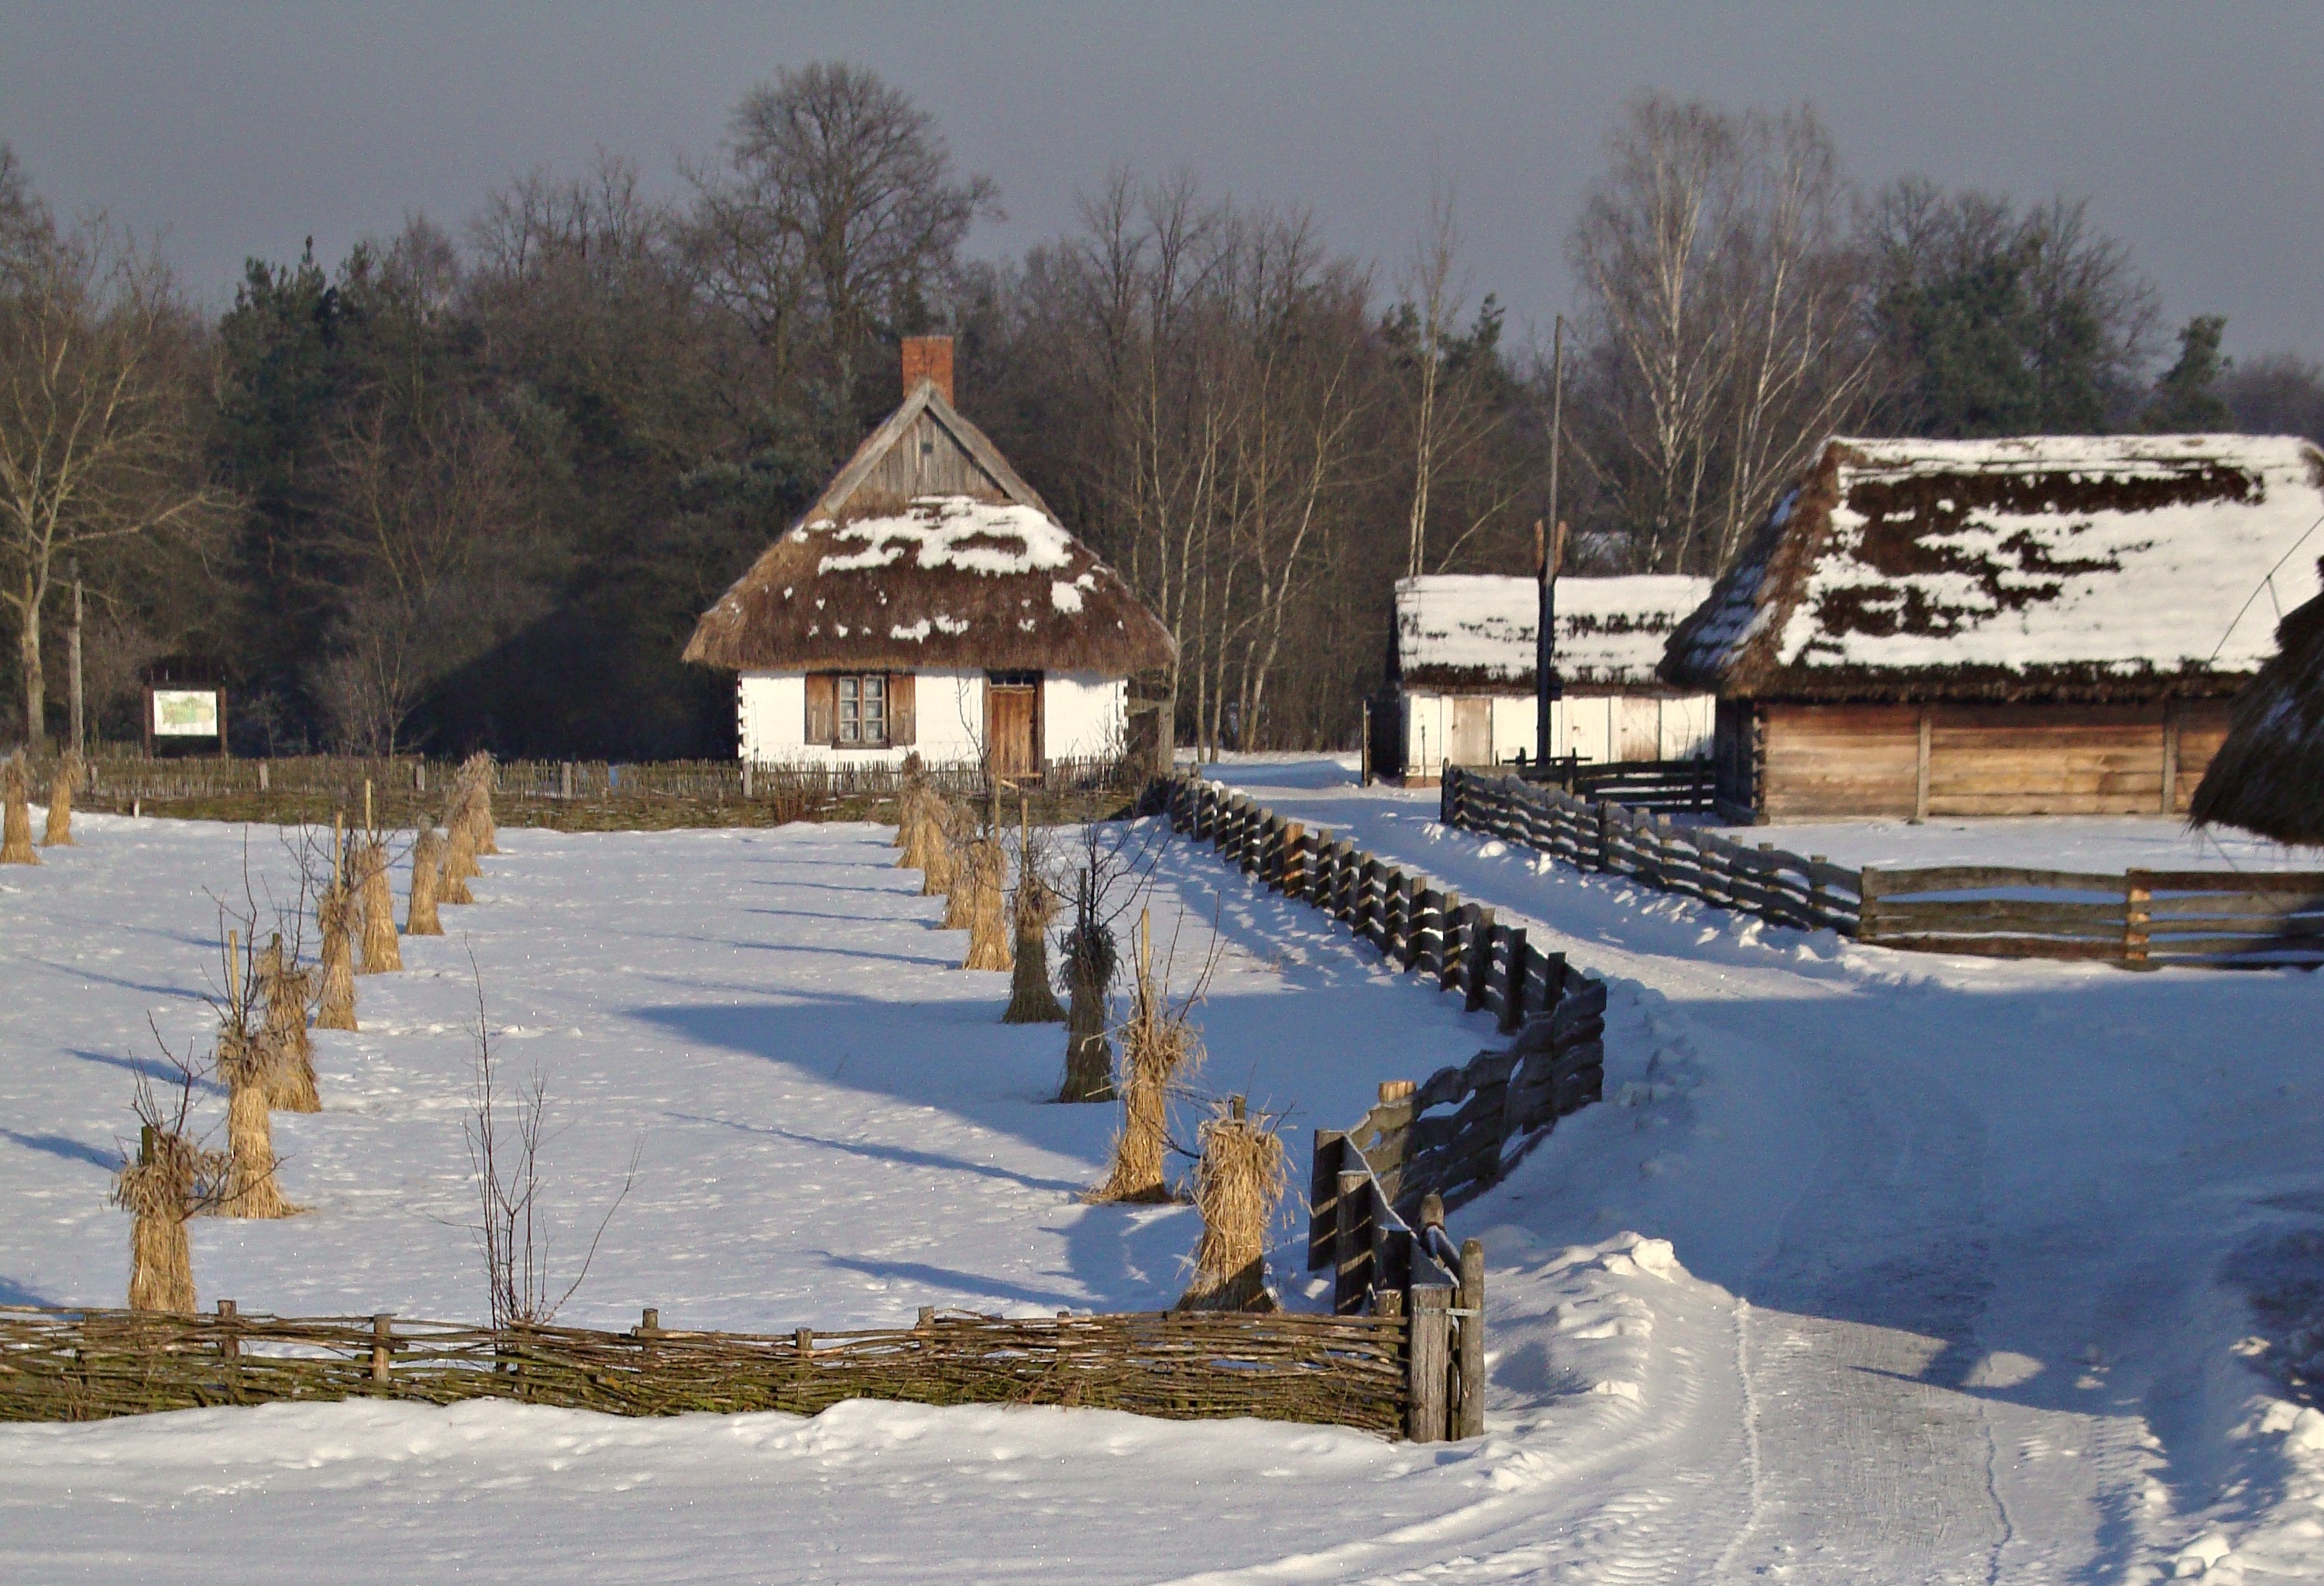
landscape, snow, winter, monument, ice, weather, season, winter sport, poland, ethnography, rural architecture, open air museum, sierpc